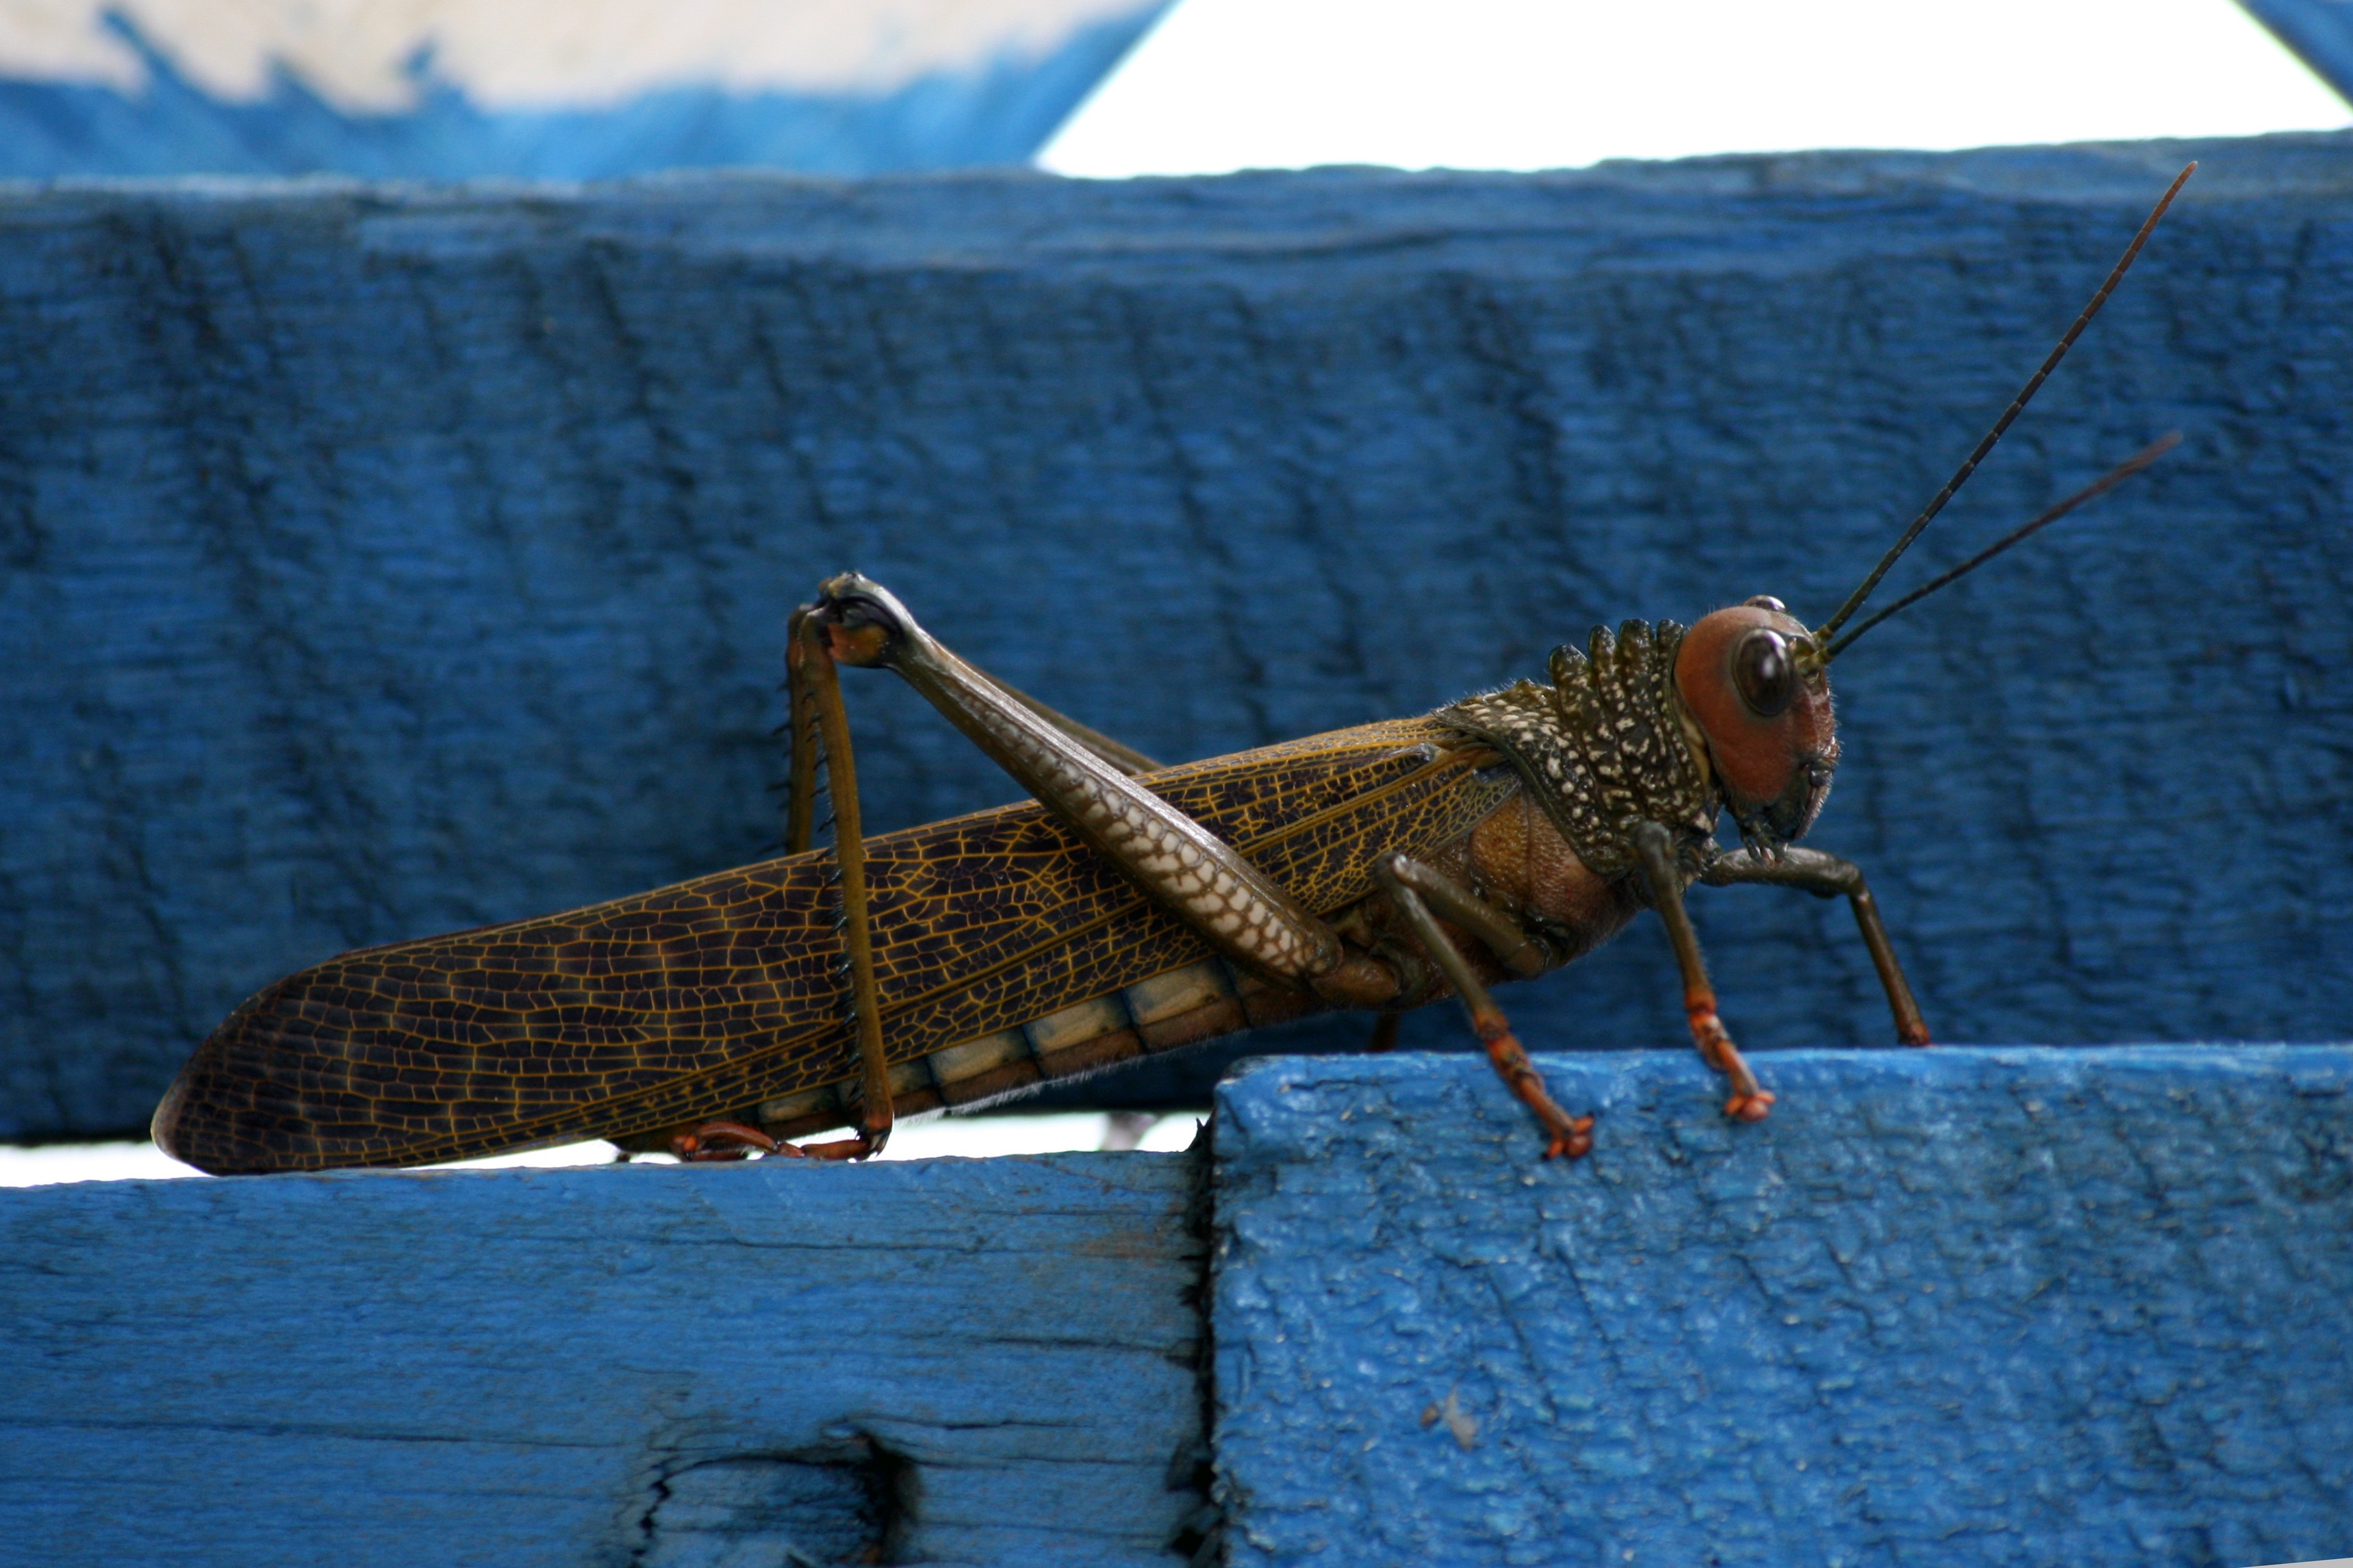
wing, animal, antenna, insect, bug, blue, fauna, invertebrate, grasshopper, locust, macro photography, cricket like insect